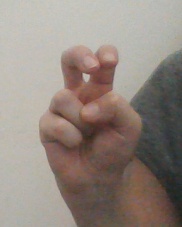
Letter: toot